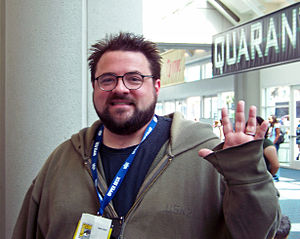
Kevin Smith / Nyere tid
Kevin Smith (2008)
Kevin Patrick Smith er en amerikansk manuskriptforfatter, filminstruktør, filmproducer, tegneserieforfatter, komiker, skuespiller, og skaberen af View Askew Productions.